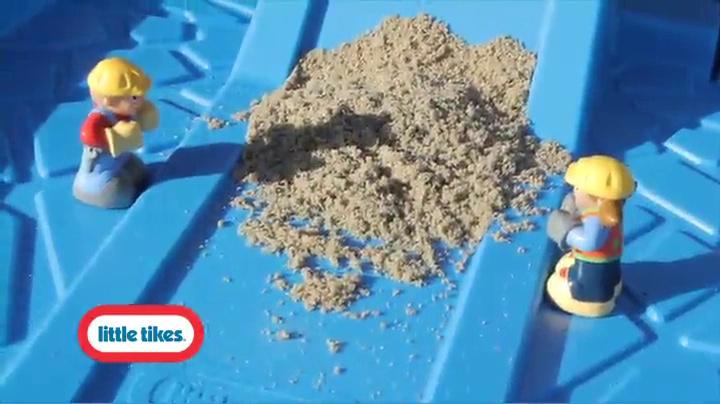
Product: Little Tikes Big Digger Sandbox
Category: Toys & Games | Sports & Outdoor Play | Pools & Water Toys | Beach Toys
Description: Use the real working excavator to dig in the sand and load up the dump truck.
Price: $34.99
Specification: ProductDimensions:61.7x47x13inches|ItemWeight:13.23pounds|ShippingWeight:15pounds(Viewshippingratesandpolicies)|ASIN:B006XG3NRC|Itemmodelnumber:624520M|Manufacturerrecommendedage:36months-5years